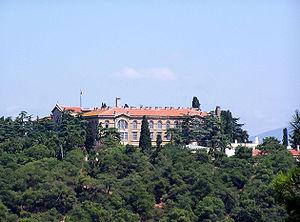
L'institut de théologie orthodoxe de Halki, aussi appelé séminaire de Halki, est un établissement d'enseignement supérieur destiné à la formation théologique du clergé orthodoxe situé sur l'île d'Heybeli dans la mer de Marmara, près de la ville d'Istanbul, en Turquie.